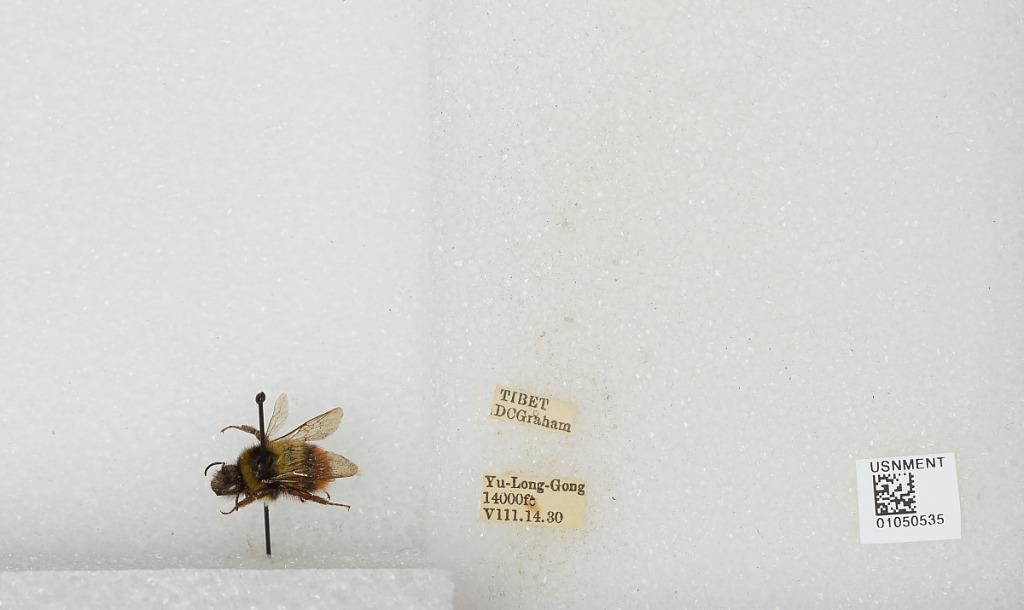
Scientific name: Bombus sp.
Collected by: D. Graham
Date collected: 1930-8-14
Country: China
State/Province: Tibet Autonomous Region
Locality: Yu-Long-Gong